Cheshire West and Chester

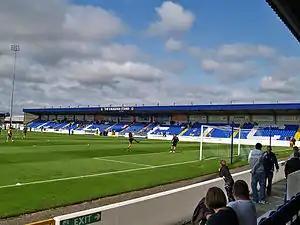
Deva Stadium

Motorways and primary routes in the borough which are maintained by National Highways (trunk roads "de jure") include the M6, M53, M56, A55, A483, A494, A550 and a short section of the A41 in Hooton. Other primary routes which are maintained by the council (principal roads "de jure") include the A41, A49, A51, A54, A56, A483, A530, A533, A534, A556, A5115, A5116, A5117 and A5268.